Corset controversy

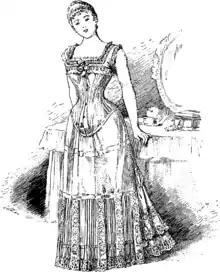
from Léoty, "Le Corset à travers les âges", Paris, 1893

A woman signing herself as a schoolmistress defended the practice as an "elegant article of dress". Her solution agreed with that of the young lady, commencing the practice at an early age.